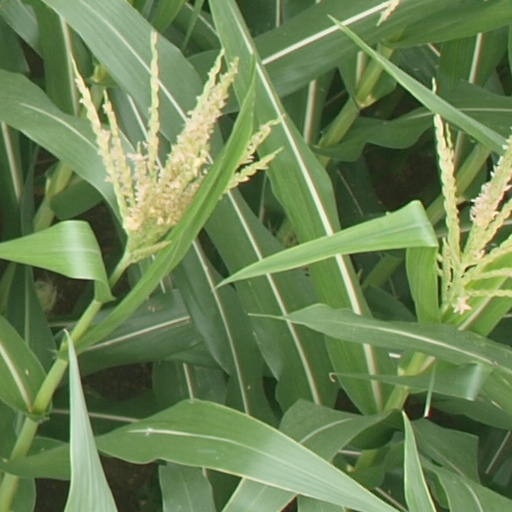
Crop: maize; corn